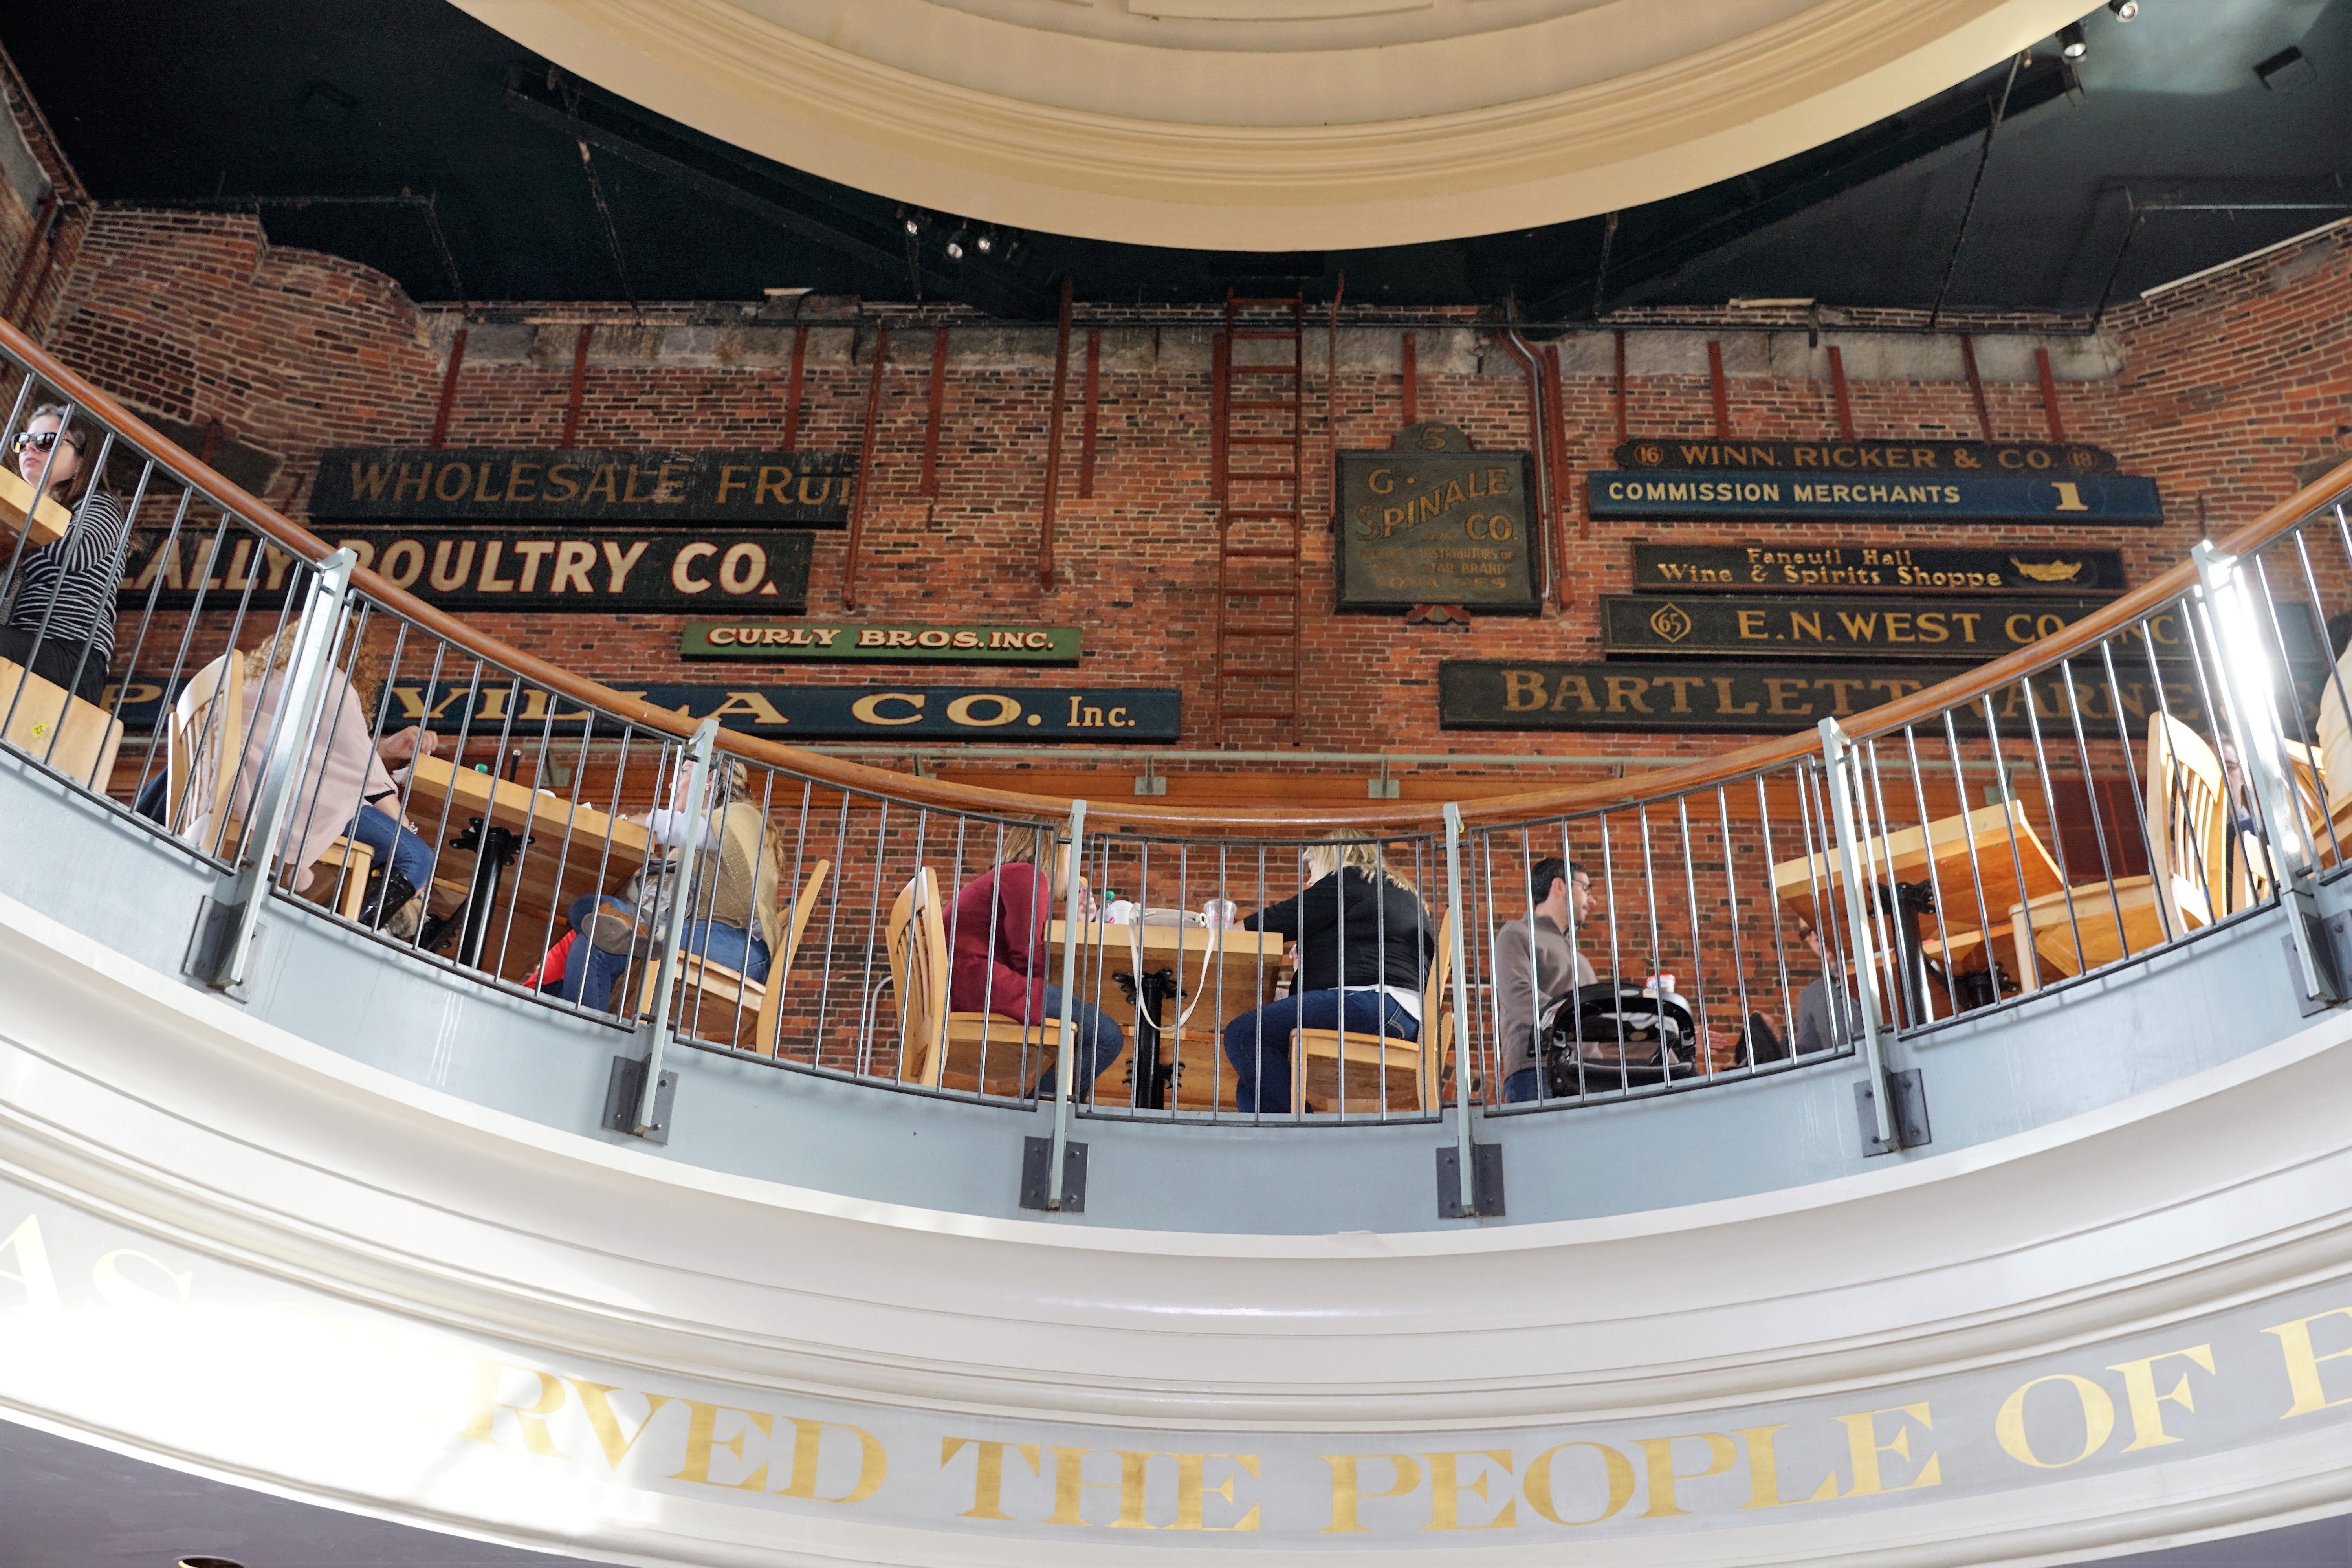
structure, auditorium, building, opera house, facade, eat, boston, theatre, arena, shopping mall, market hall, sport venue